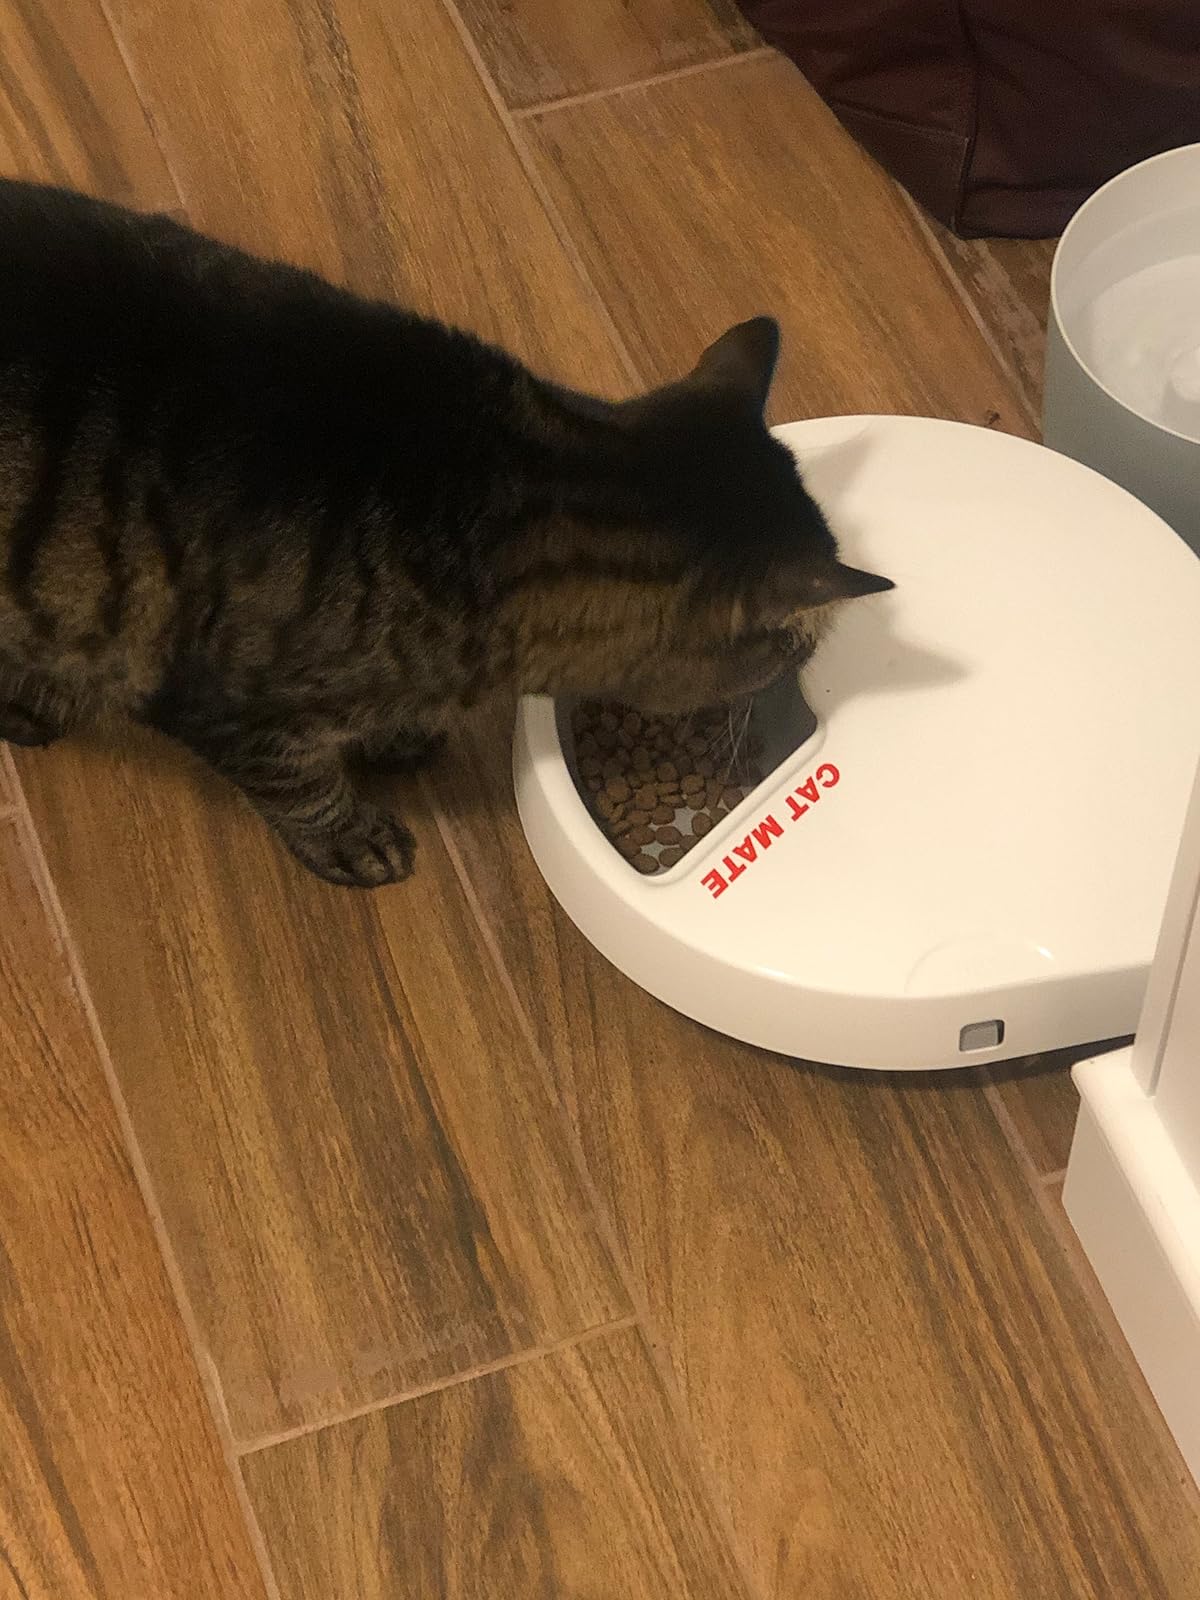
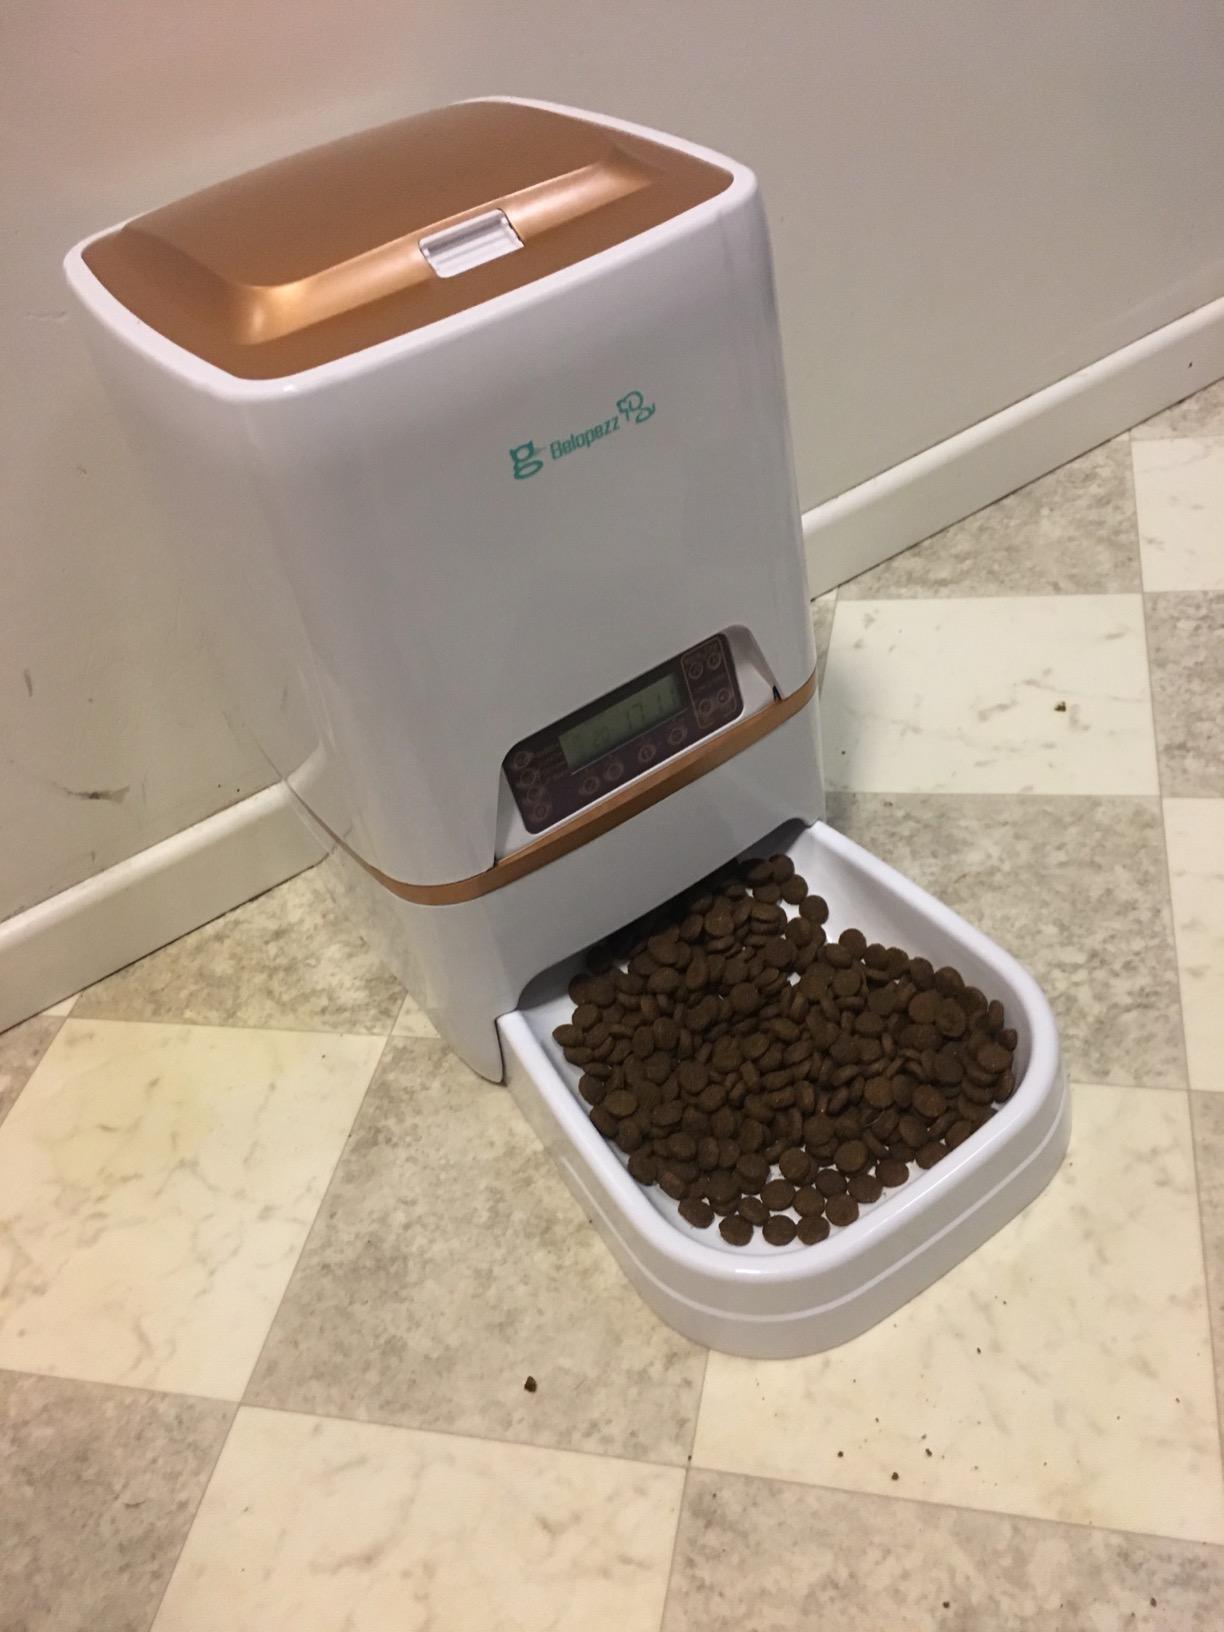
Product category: items_feeder
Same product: no